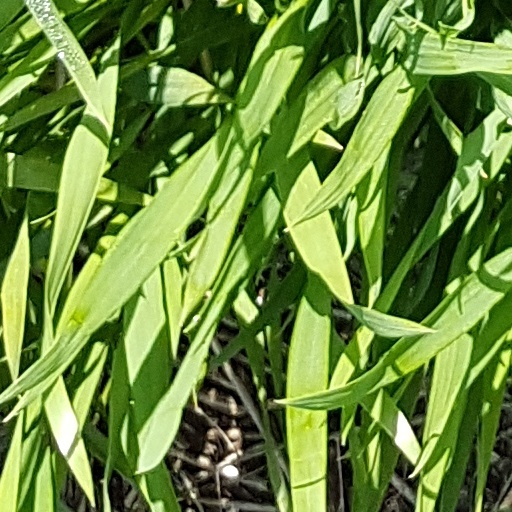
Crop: wheat